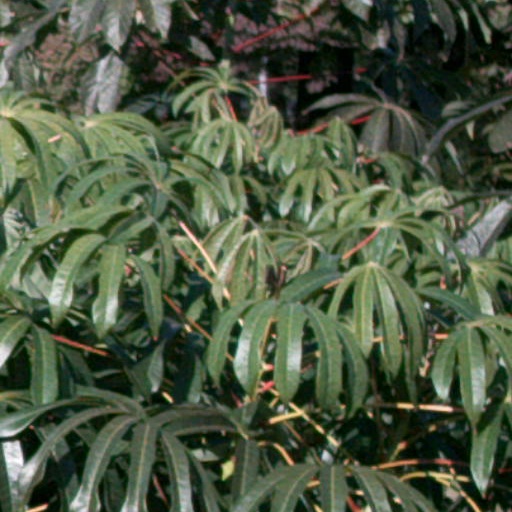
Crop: cassava